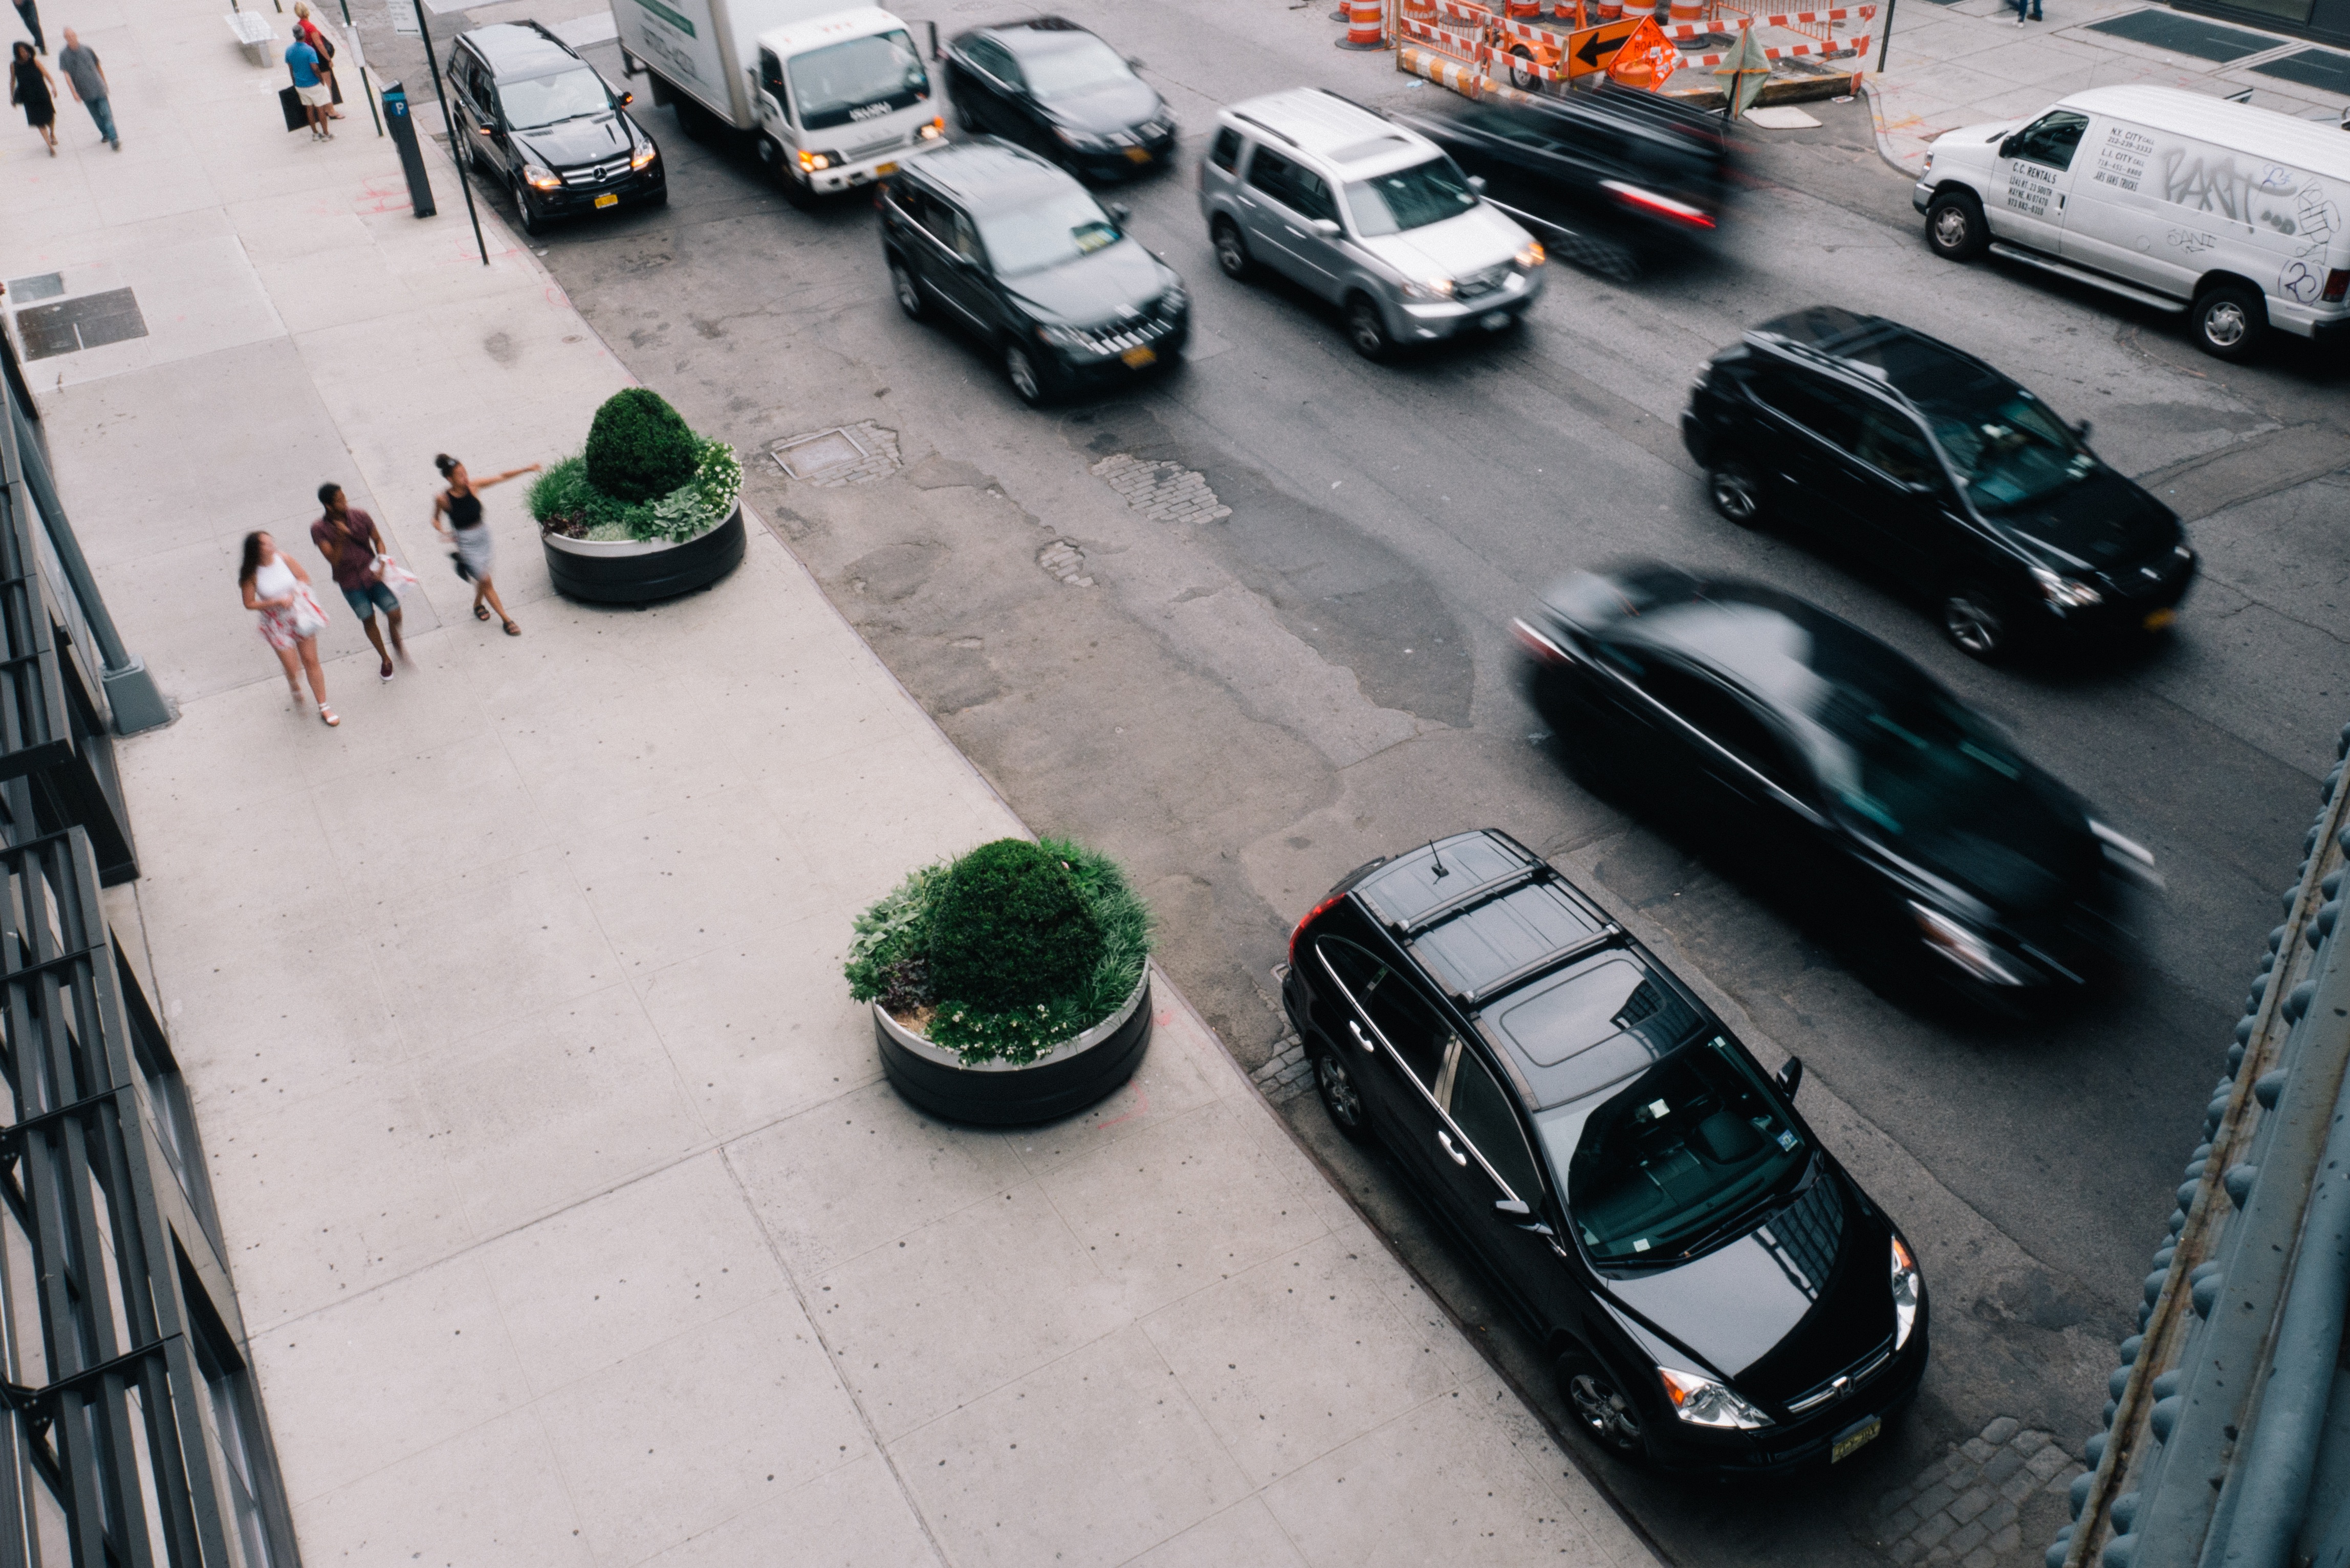
car, vehicle, supercar, land vehicle, mode of transport, automobile make, automotive design, luxury vehicle